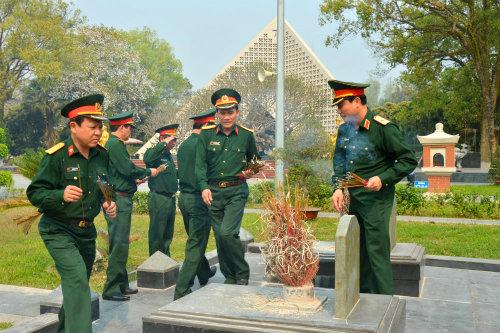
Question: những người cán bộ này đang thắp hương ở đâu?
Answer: những người cán bộ này đang thắp hương trong nghĩa trang